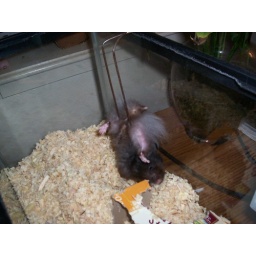
He got stuck in his water bottle holder LOL He was ok, but we dont know how long he was stuck LOL